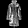
Label: Coat